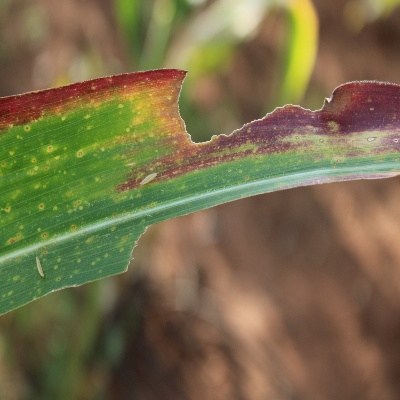
Crop: Maize
Condition: leaf blight